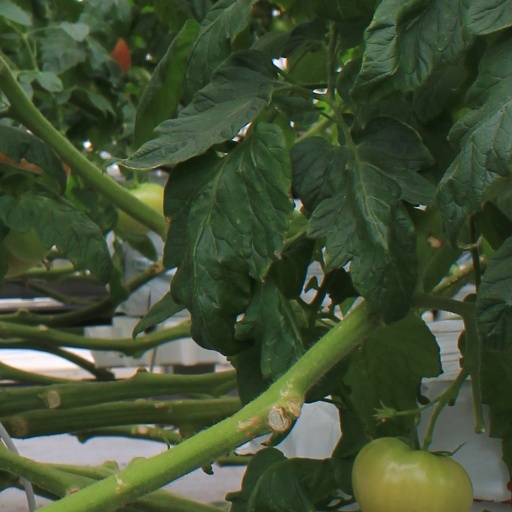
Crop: tomato